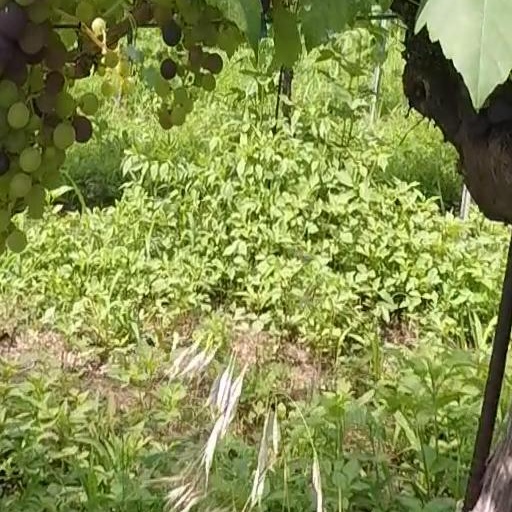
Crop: grape